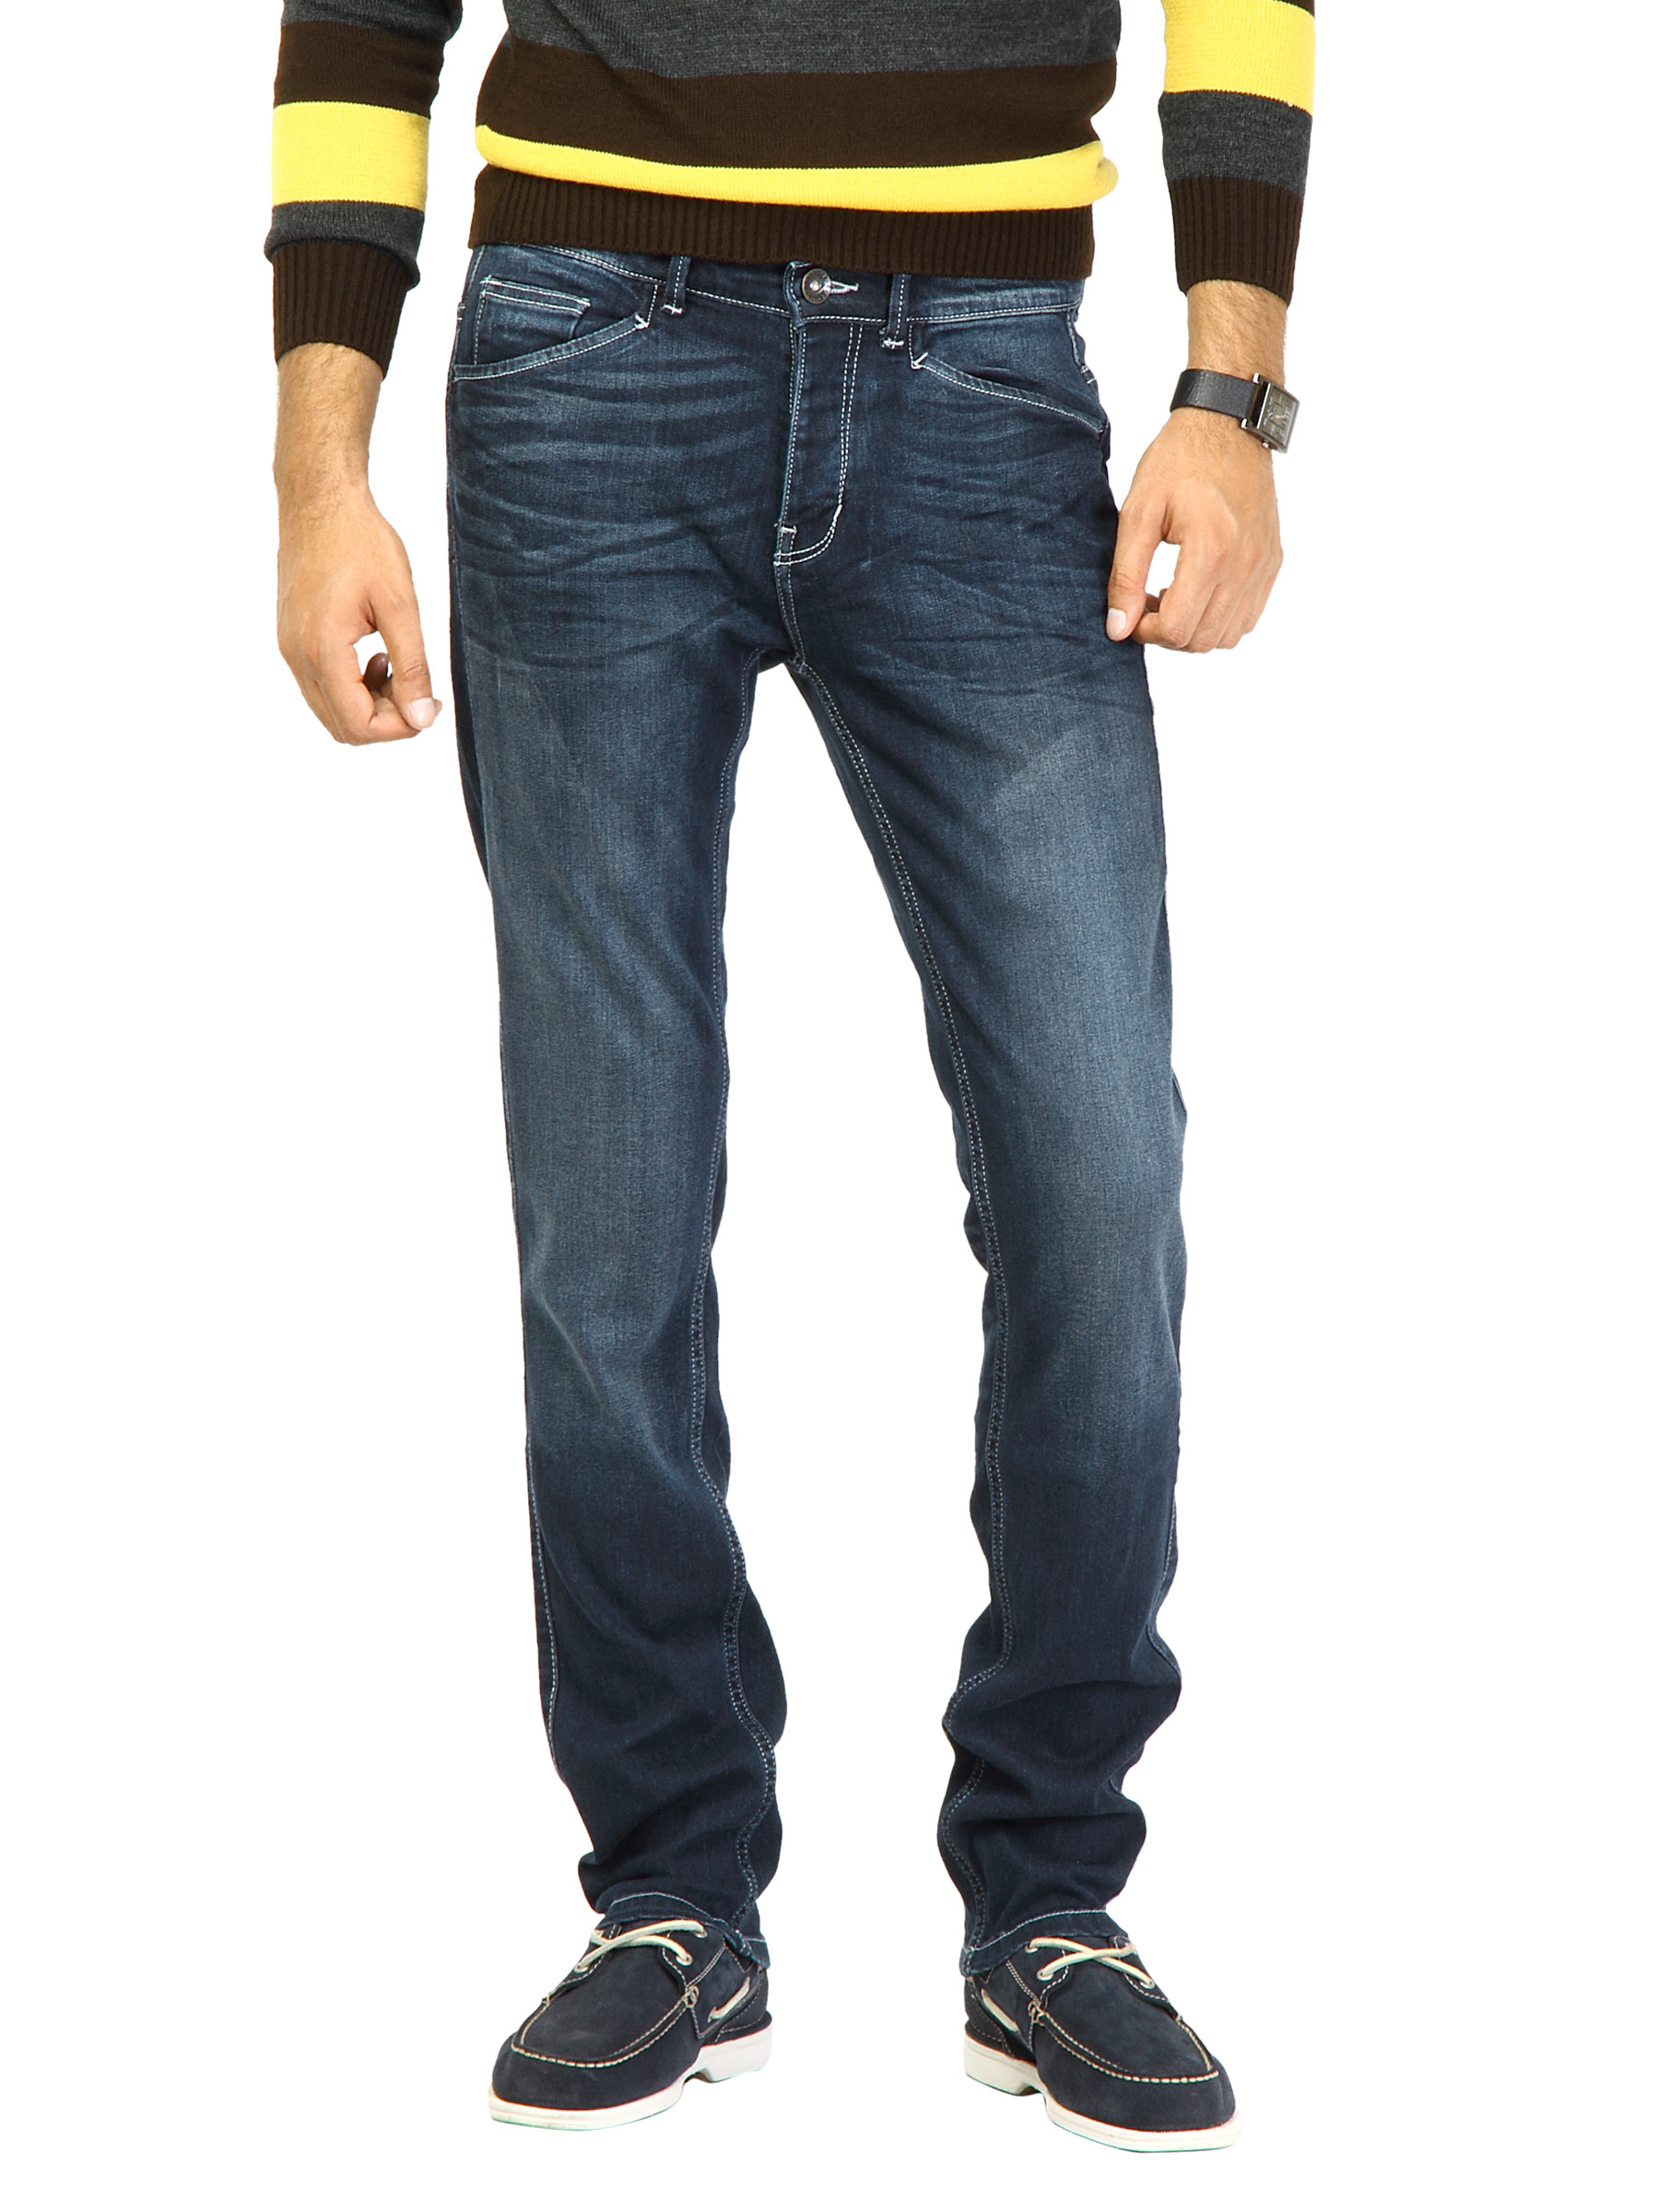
United Colors of Benetton Men Washed Blue Jeans
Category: Apparel / Bottomwear / Jeans
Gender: Men
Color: Blue
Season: Fall 2011
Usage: Casual